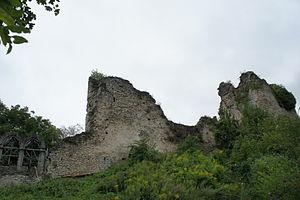
Ruines du château fort médiéval de Blâmont en Lorraine, France, août 2014. Restauré par l'association Clef de Voûte du Blâmontois
La liste des châteaux de Meurthe-et-Moselle recense de manière non exhaustive les châteaux, maisons fortes, mottes castrales, situés dans le département français de Meurthe-et-Moselle. Il est fait état des inscriptions et classements au titre des monuments historiques.
Le château de Blâmont est un château de la commune de Blâmont au sud-est du département de Meurthe-et-Moselle en région Grand Est.